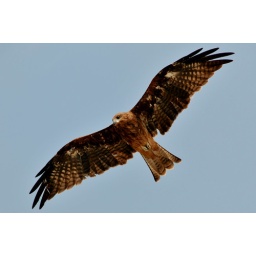
Hawk flying over Kamakura beach